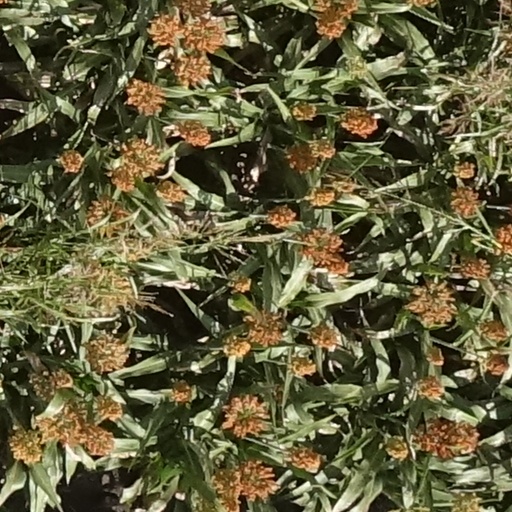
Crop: sorghum